University of Santiago de Compostela

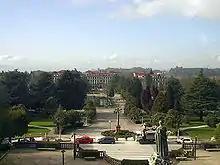
South campus

The University of Santiago de Compostela was the first university in Galicia. In the 1980s, two additional university campuses in A Coruña and Vigo were established, fully dependent of the University of Santiago de Compostela. Later that decade the two became independent universities, able for the first time to issue their own official university degree titles. Prior to that, the only institution which shared "Official Degree Studies" in Galicia was the "School of Naval and Industrial Engineers" of Ferrol, which was created by a ministerial order under the initiative of General Francisco Franco in the early 1960s.